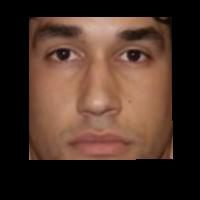
Age group: age 21-30